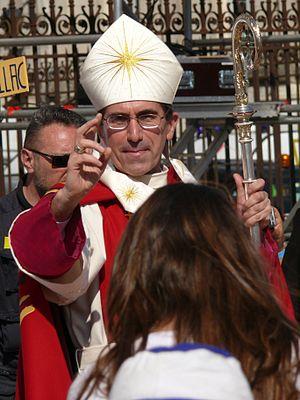
Monseigneur Michel Pansard, évêque de Chartres, devant la cathédrale Notre-Dame (Chartres, Eure-et-Loir, Centre, France).